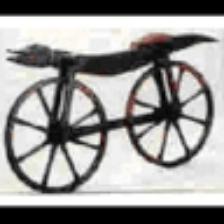
Label: NonHuman